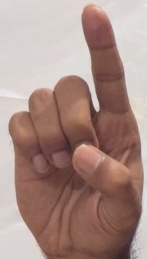
ASL sign: D